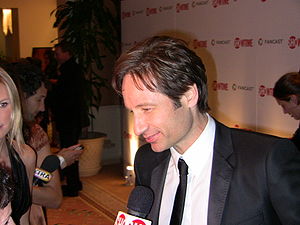
Fox Mulder
Fox William "Spooky" Mulder, er en fiktiv person, der optræder i den amerikanske science fiction tv-serie X-Files. Han er spillet af David Duchovny. FBI Special Agent Mulder tror på ufoer og konspirationsteorier om at regeringen forsøger at skjule og benægte sandheden om deres eksistens. Han er også en uddannet psykolog fra Oxford University, hvor han startede i 1983. Sammen med FBI-agent Dana Scully, der kom til Arkiv X-afdelingen efter Mulder, løser de særlige opgaver i forbindelse med det paranormale. Mulder mener Arkiv X er hans formål i livet. Årsagen til hans besættelse med det paranormale er hans søster blev bortført, da han var tolv. Før han arbejdede på Arkiv X, var han en respekteret profil leder, og blev betragtet som en af FBI's bedste agenter. Han forudsagde en lys fremtid, men anses nu for at have brugt sin karriere på FBI på grund af hans medvirken i Arkiv X og overnaturlige fænomener. Nogle inden for FBI mener, at Mulder er "tosset".